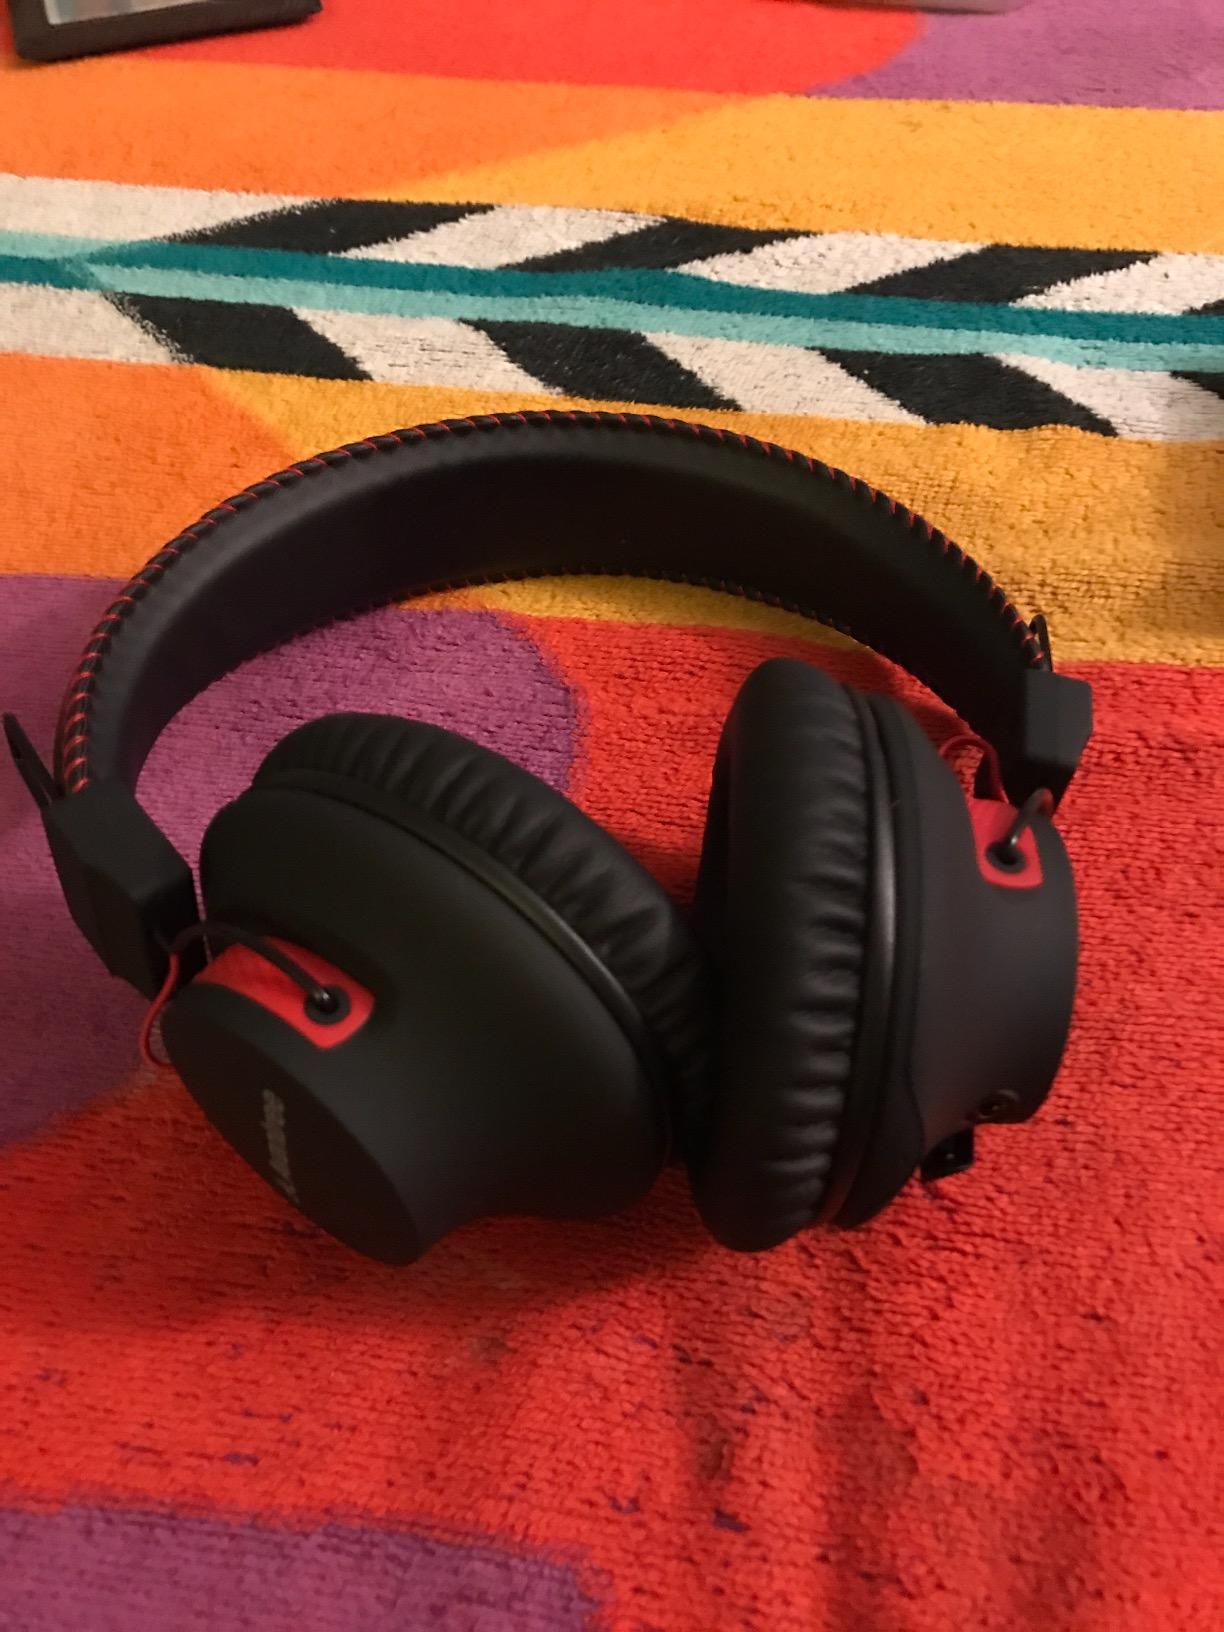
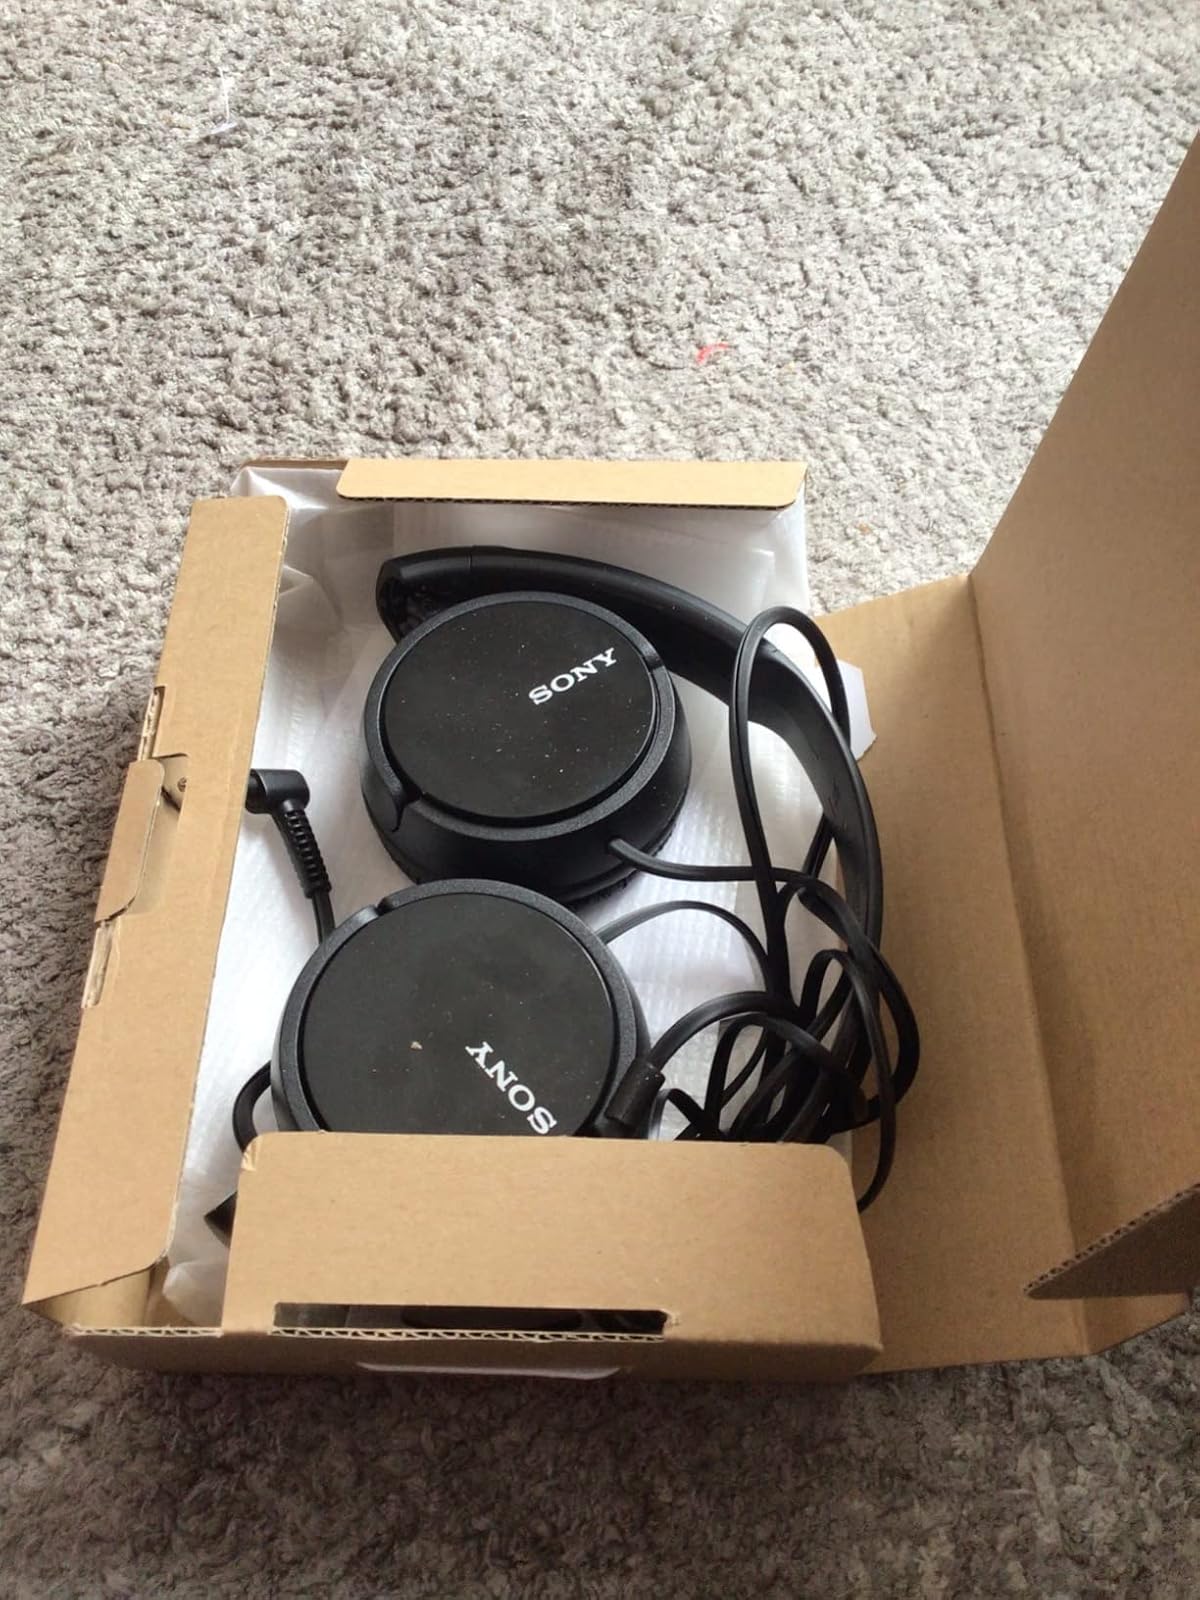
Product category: headphones
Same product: no